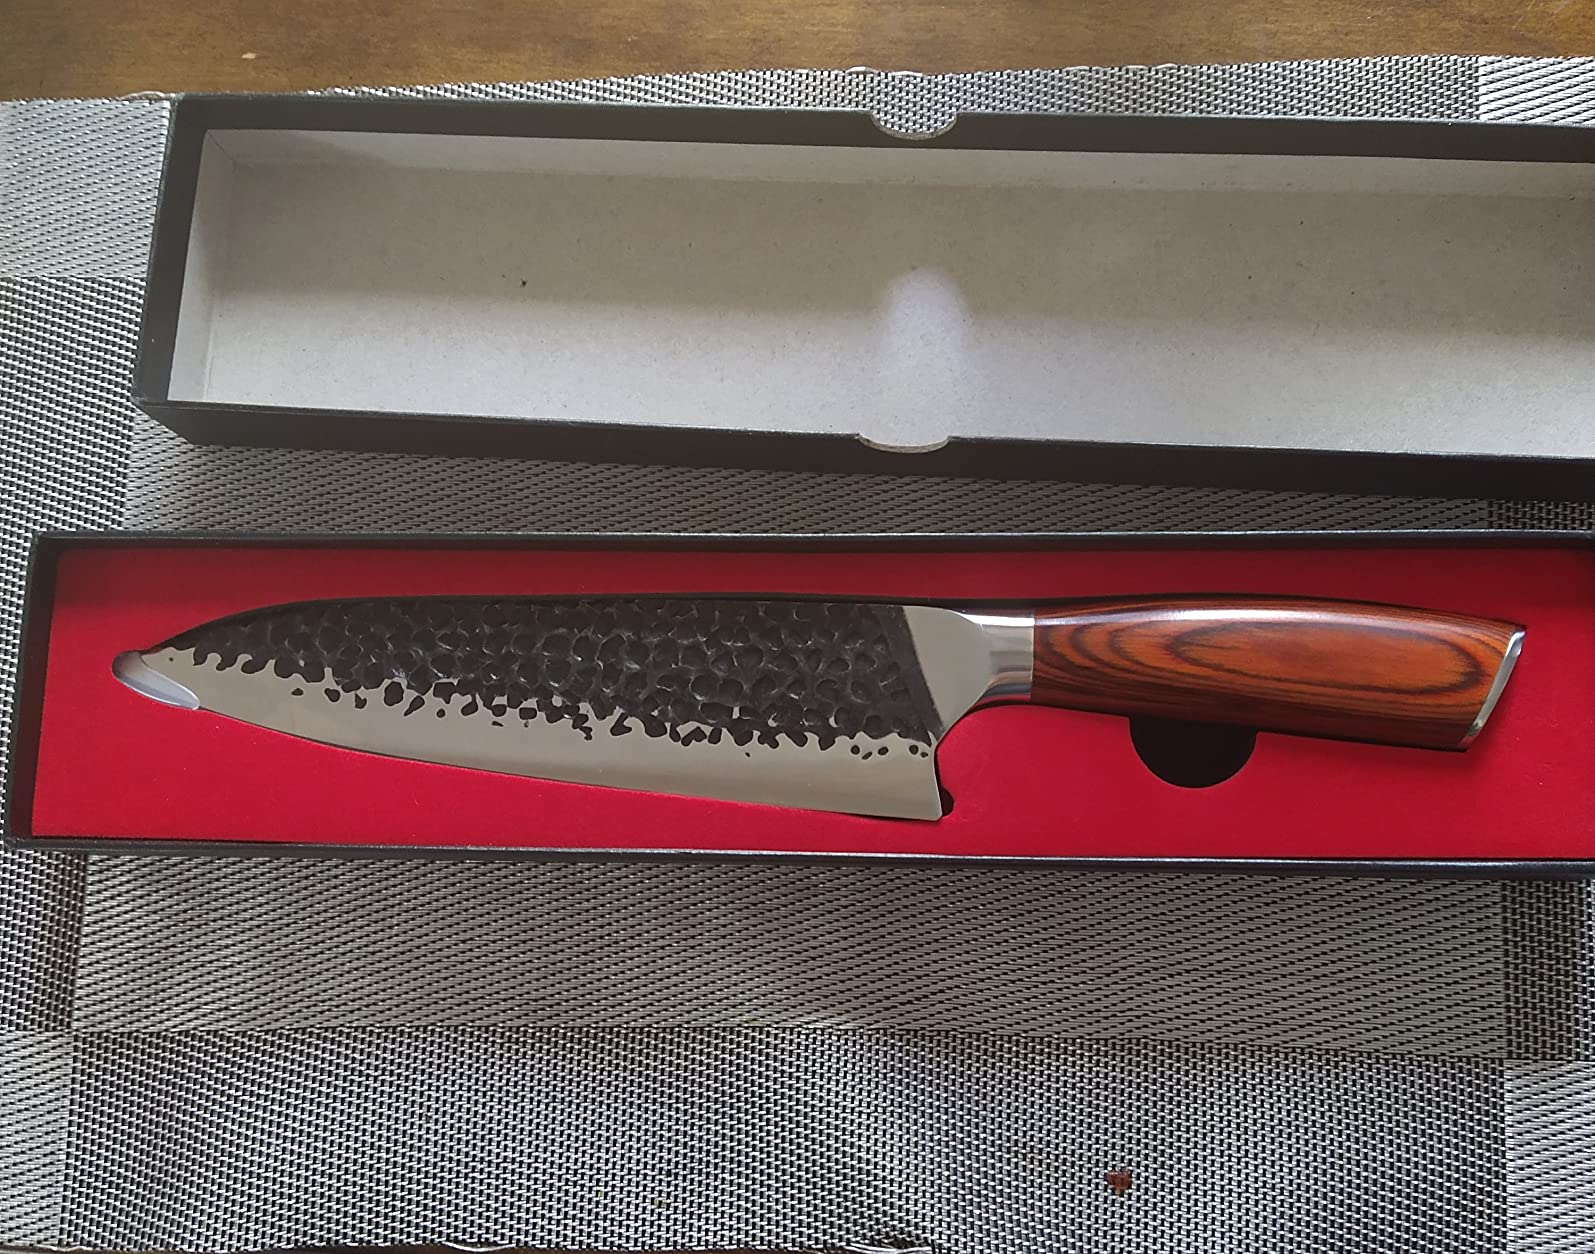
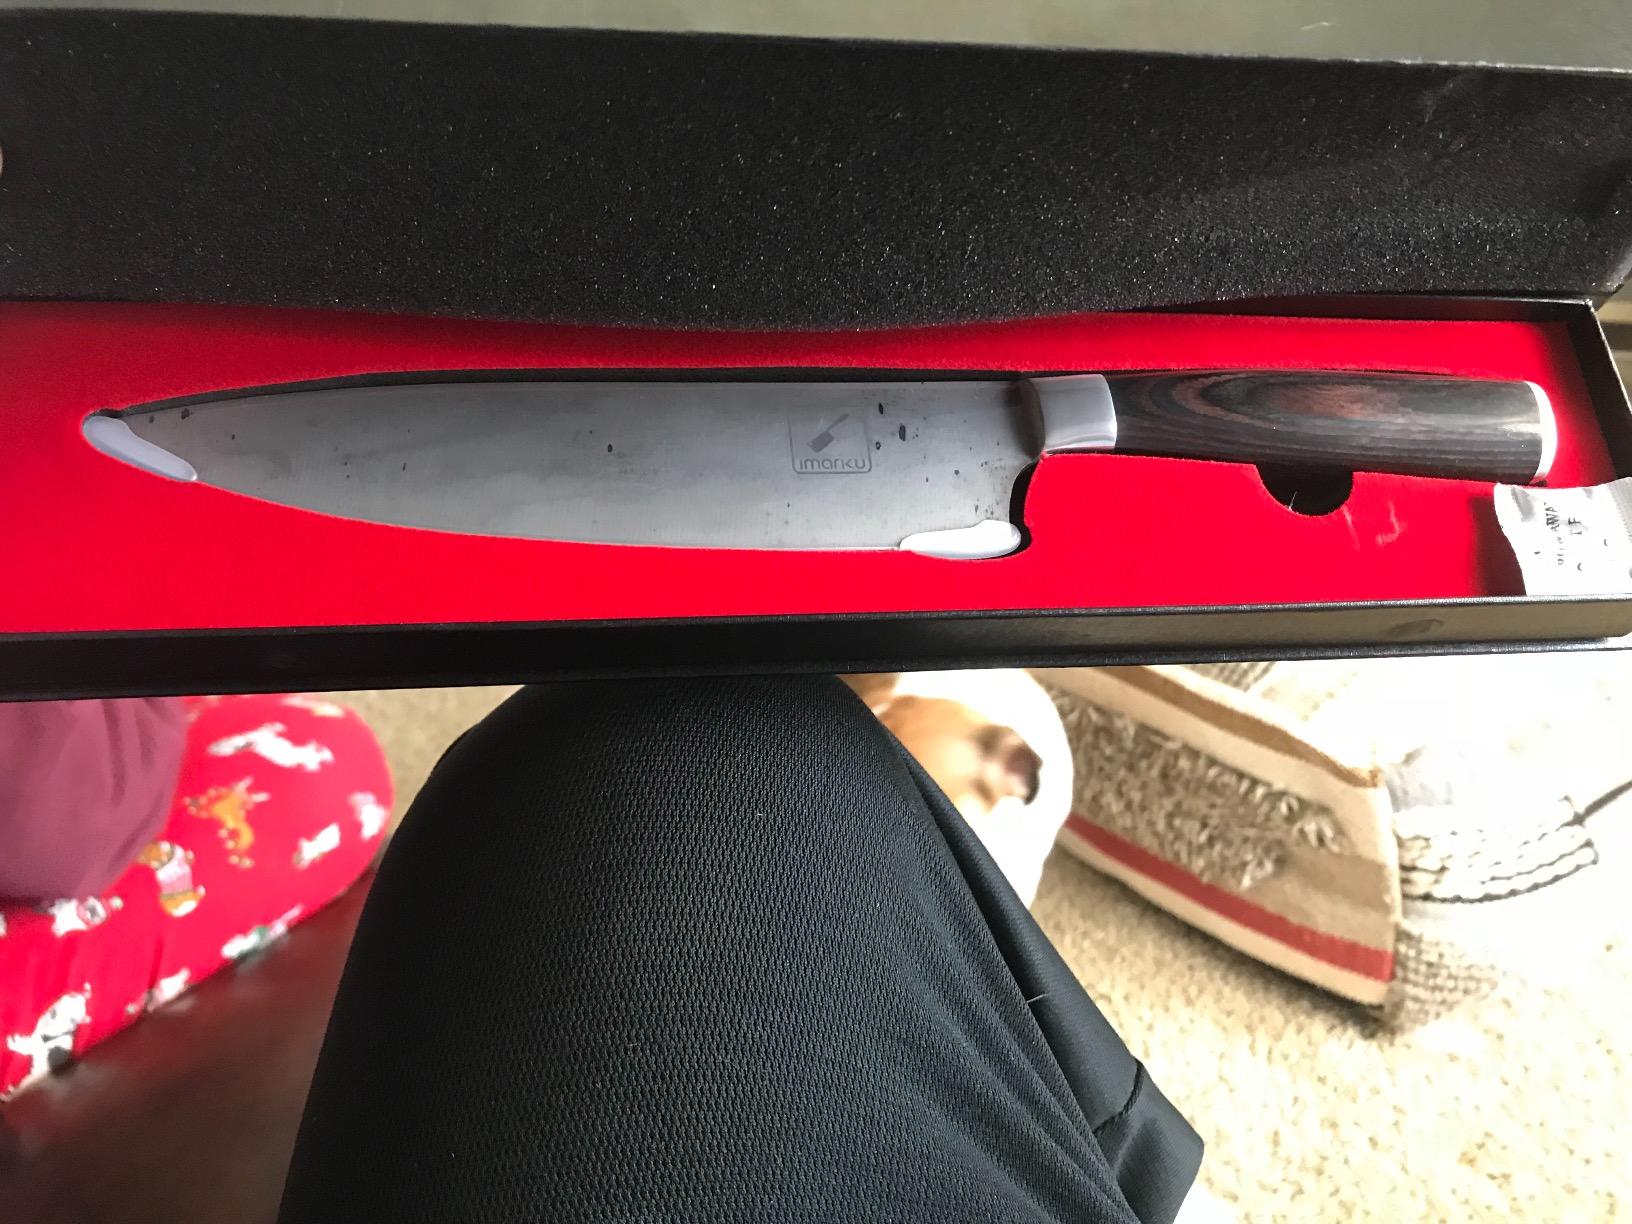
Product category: items_knife
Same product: no